Walnut Street Bridge (Philadelphia)

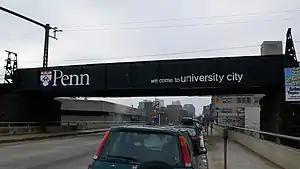
Walnut Street Bridge with its welcome sign in University City in West Philadelphia, December 2007

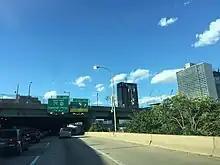
Walnut Street Bridge from I-76

Walnut Street Bridge was built originally in 1893. After falling into a state of disrepair in the late 20th century, it was rebuilt in 1990. In 2012, the bridge was adjusted again to become a 3-lane bridge with 12-feet-wide (3.7m) foot paths, and a bike lane.